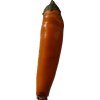
Label: pepper